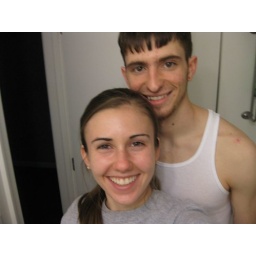
Obligatory mirror shot in bathroom